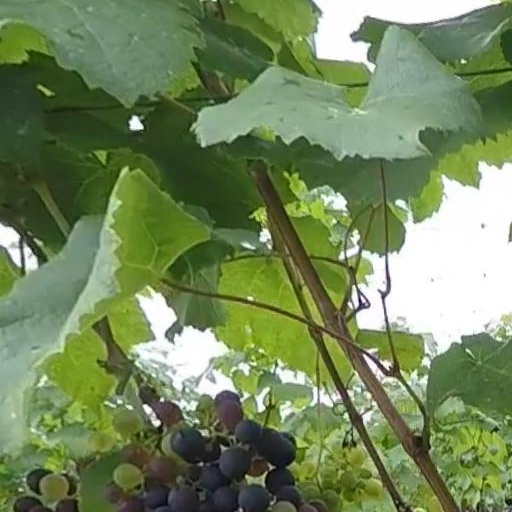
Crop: grape